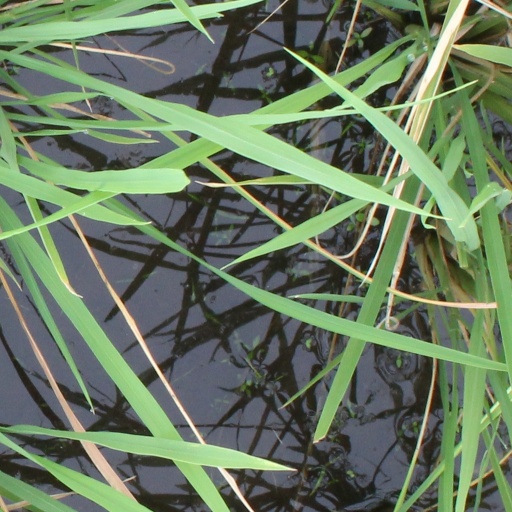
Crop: rice